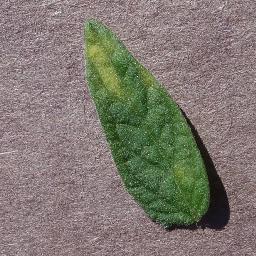
Label: Tomato___Leaf_Mold